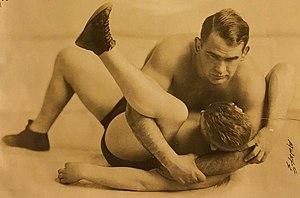
Photo de Ed (Strangler) Lewis de 1929 dédicacée.